Nezak Huns

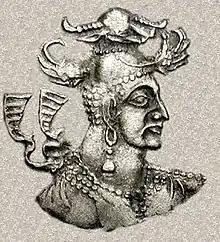
The Nezak King; extracted from Phase I coinage.

The earliest mention of Kapisi is from Jñānagupta, a Buddhist pilgrim; he stayed there in 554 CE while travelling to Tokharistan. Dharmagupta, a South-Indian Buddhist monk, would visit the polity in the early seventh century, but his biography by Yan Cong is not extant.